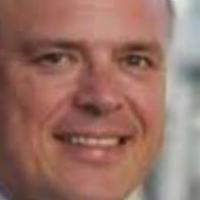
Age group: age 41-55